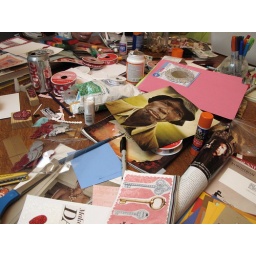
Picture in the center of the table was taken by Jeremy Cowart. It is a piece from the book Hope in the Darkness